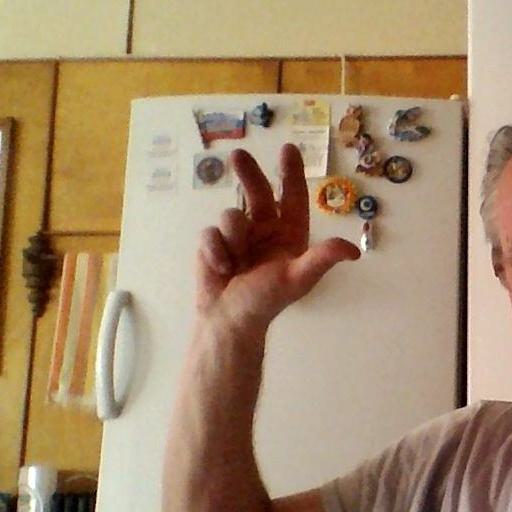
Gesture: three2